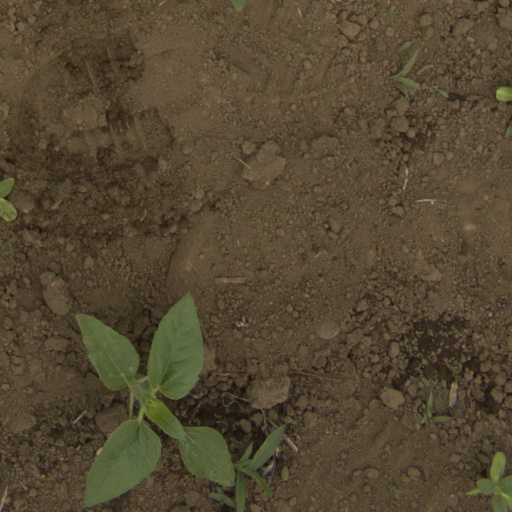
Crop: Jerusalem artichoke